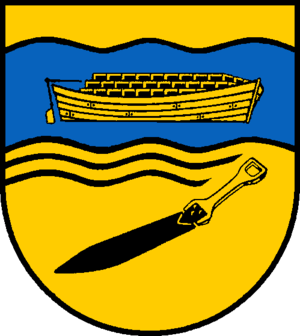
Kayhude est une commune allemande du Schleswig-Holstein, située à quelques kilomètres au nord de Hambourg, dans l'arrondissement de Segeberg, sur l'Alster. Kayhude fait partie de l'Amt Itzstedt qui regroupe sept communes autour d'Itzstedt.